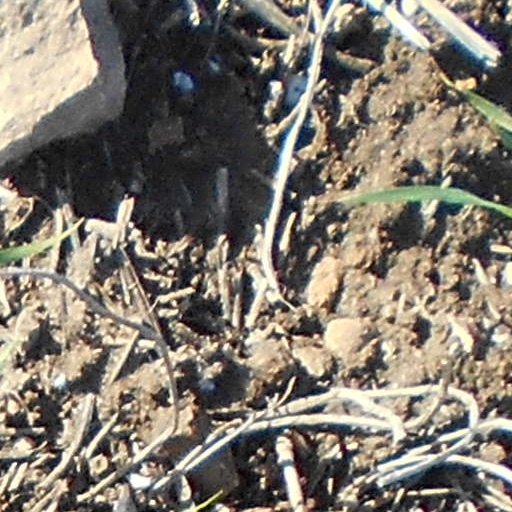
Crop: wheat